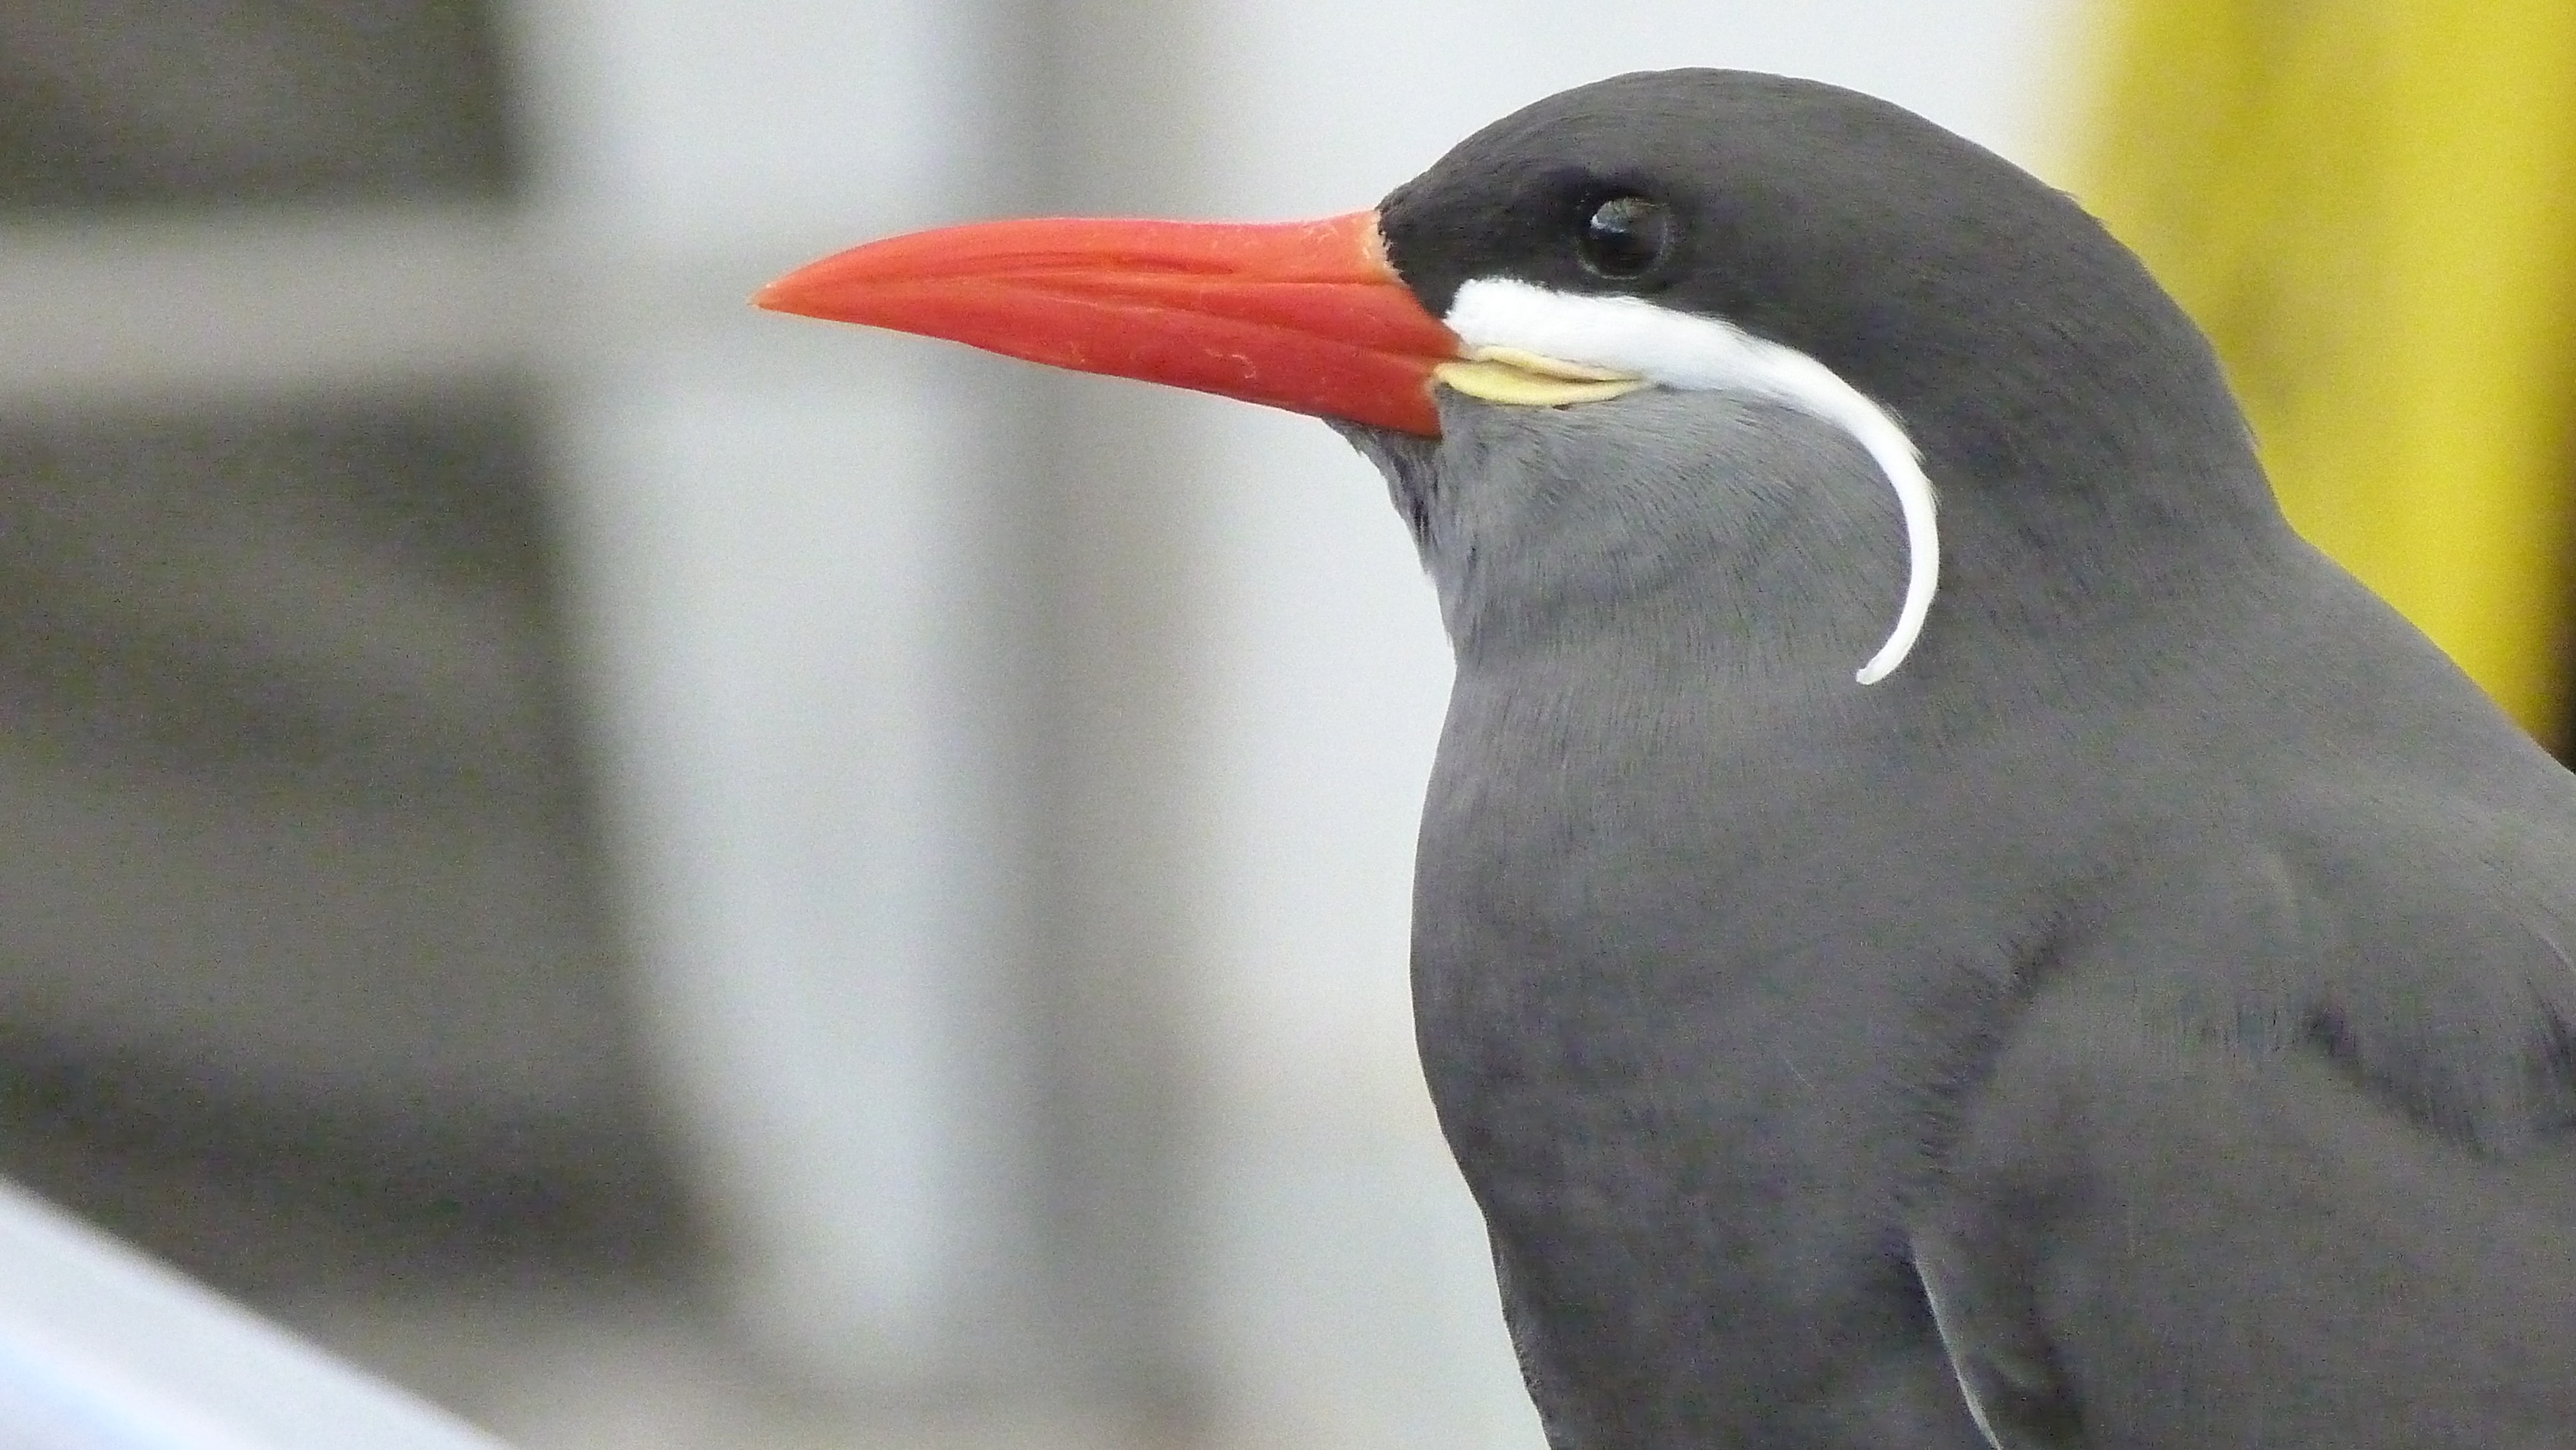
bird, wing, beak, fauna, close up, vertebrate, seevogel, red beak, perching bird